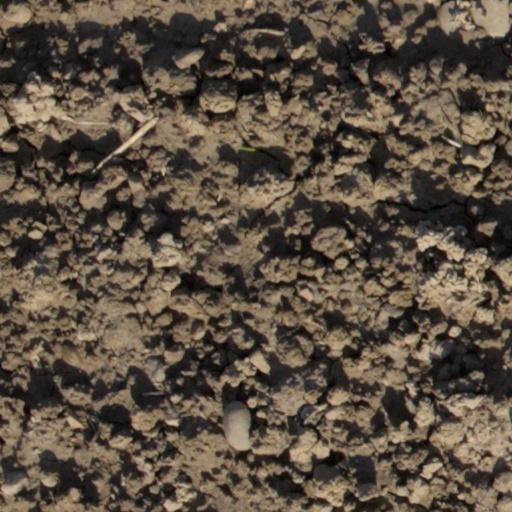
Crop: wheat